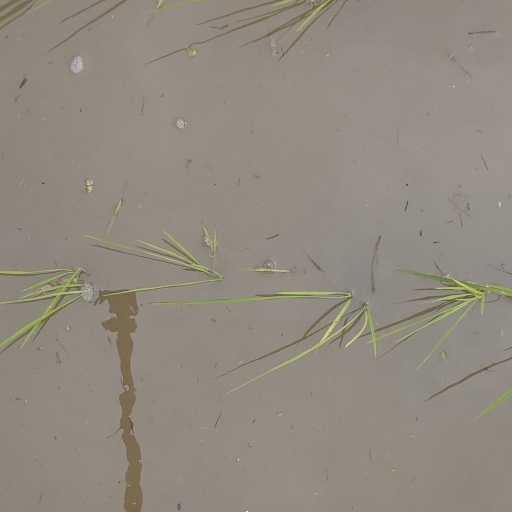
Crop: rice